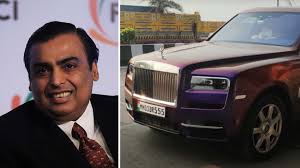
Label: noambulance